Harald Gämperle

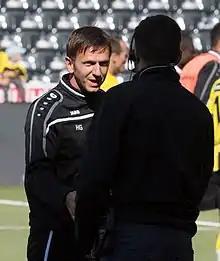
Gämperle in 2014

Harald "Harry" Gämperle (born 11 May 1968) is a Swiss football coach and former player. He played as a defender.